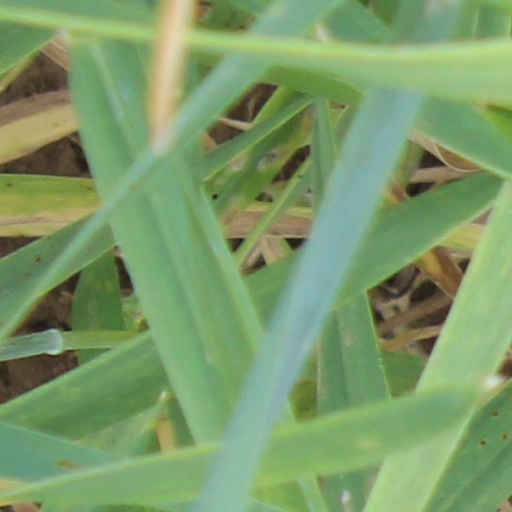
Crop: wheat